Tobermorite

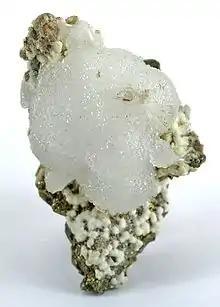
Crystalline mass of tobermorite

Tobermorite is a calcium silicate hydrate mineral with chemical formula: